Battlestar Galactica (1978 TV series)

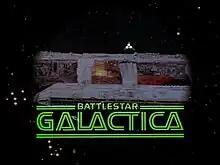
"Battlestar Galactica" intro

Battlestar Galactica is an American science fiction television series created by Glen A. Larson that aired on the ABC network from September 17, 1978, to April 29, 1979. It stars an ensemble cast led by Lorne Greene, Richard Hatch, and Dirk Benedict. The series follows a group of humans fleeing the destruction of their homeworlds aboard the titular spacecraft, searching for a new home while being pursued by the Cylons, a fearsome society of robots intent on exterminating all humans.